Black-necked crane

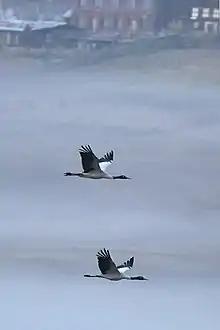
From Phobjikha Valley, Bhutan

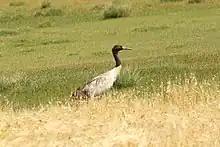
Black necked crane in Ladakh

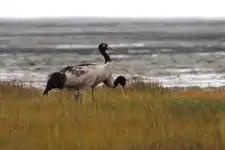
100 odd of this species come to India every year for breeding. Photograph taken at Tso Kar, Ladakh, India.

The black-necked crane summers mainly in the high-altitude Tibetan Plateau. The breeding areas are alpine meadows, lakeside and riverine marshes and river valleys. They also make use of barley and wheat fields in these areas. Wintering areas tend to be in sheltered valleys or lower altitudes. The largest populations are in China with smaller numbers extending into Vietnam, Bhutan and India. Small populations have been noted in northern Sikkim. A small group of 20 to 40 was once known to regularly visit the Subansiri area in the Apa Tani valley until 1975, and vagrants have been recorded in Nepal.